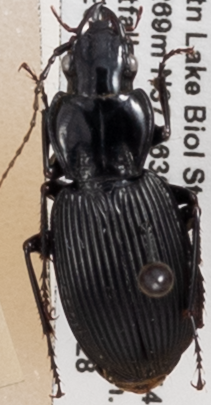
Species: Pterostichus lachrymosus
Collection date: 2022-06-28
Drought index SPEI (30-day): -0.616
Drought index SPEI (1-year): -0.922
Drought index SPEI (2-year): -0.46